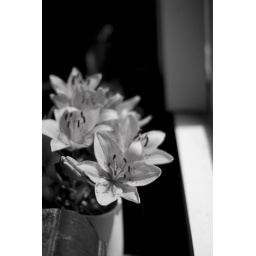
orange flowers by the window B&W_1